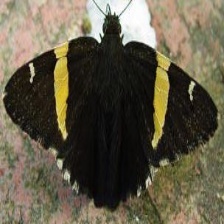
Species: GOLD BANDED